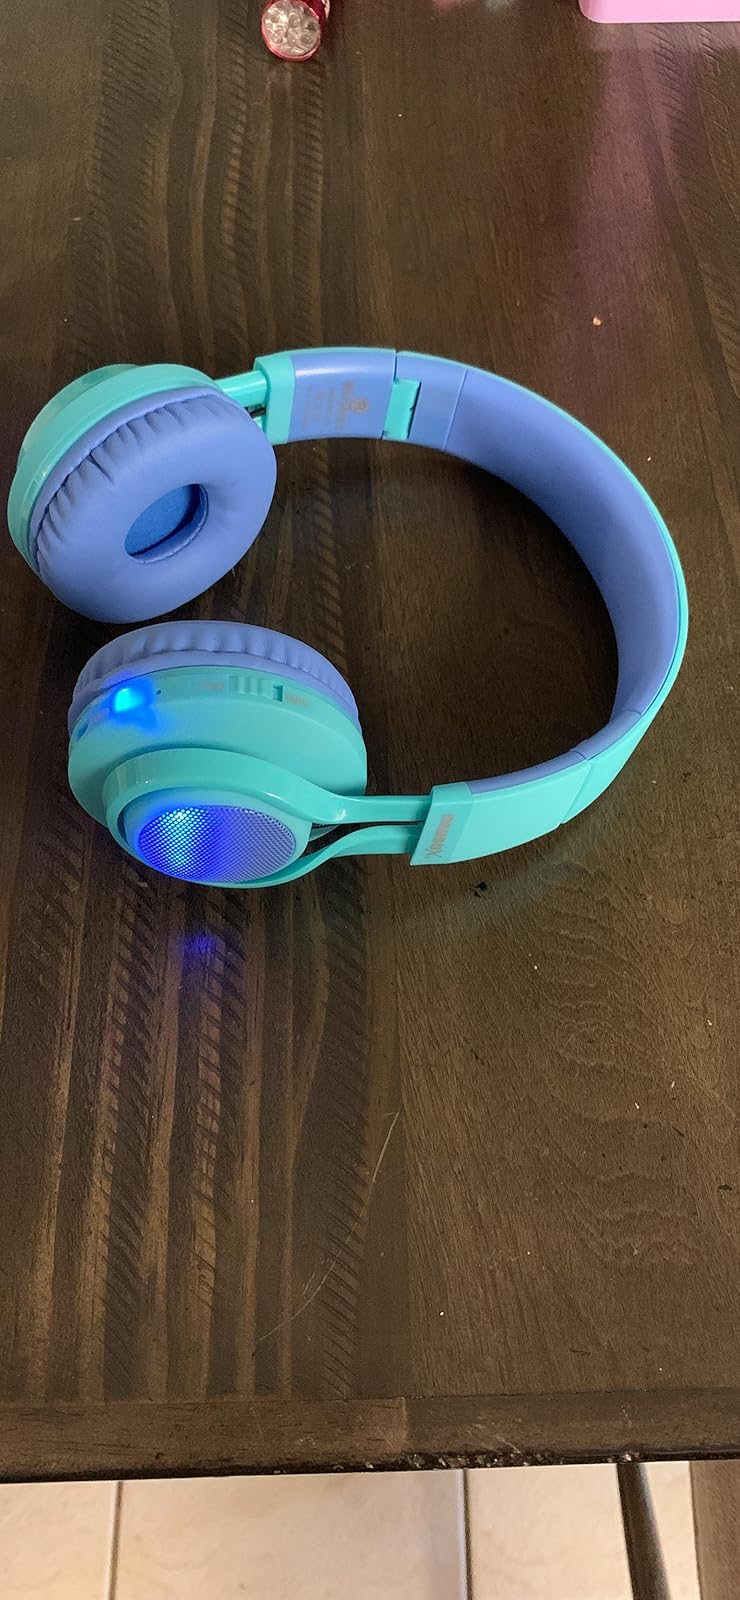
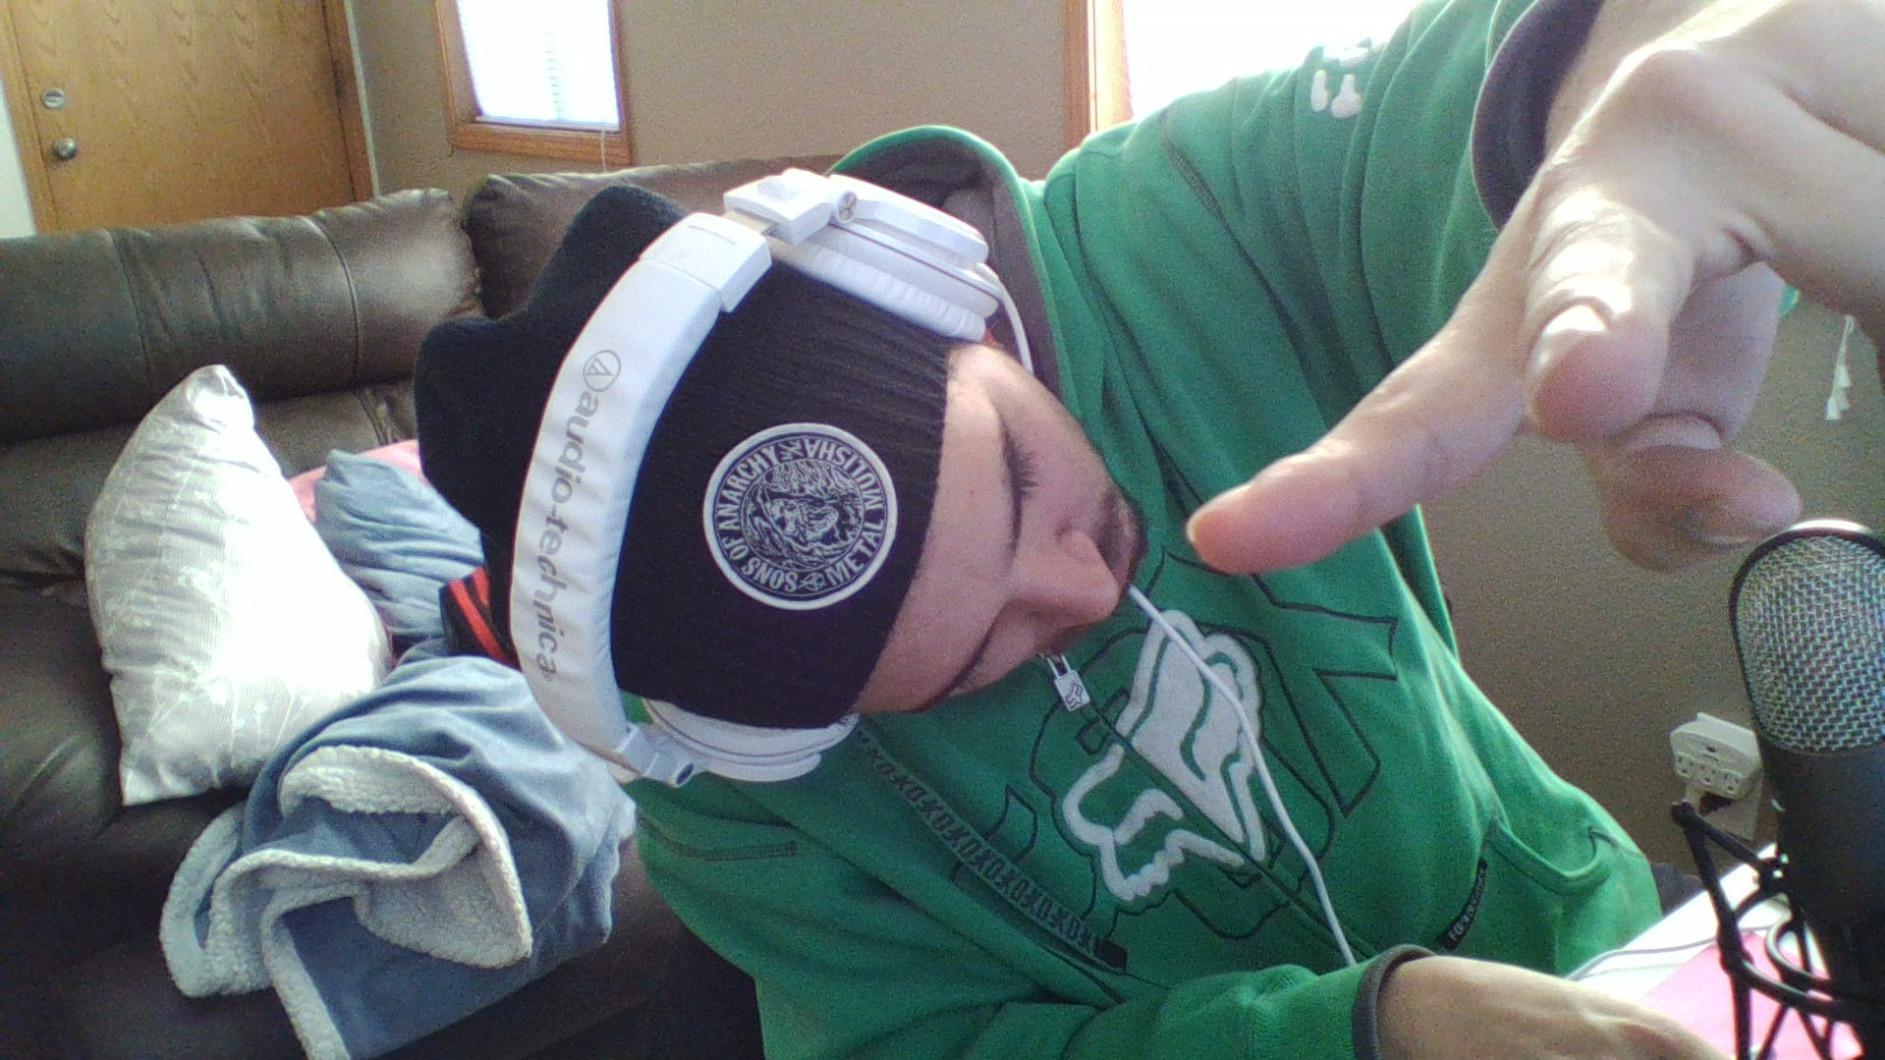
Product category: headphones
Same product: no